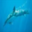
Label: dolphin